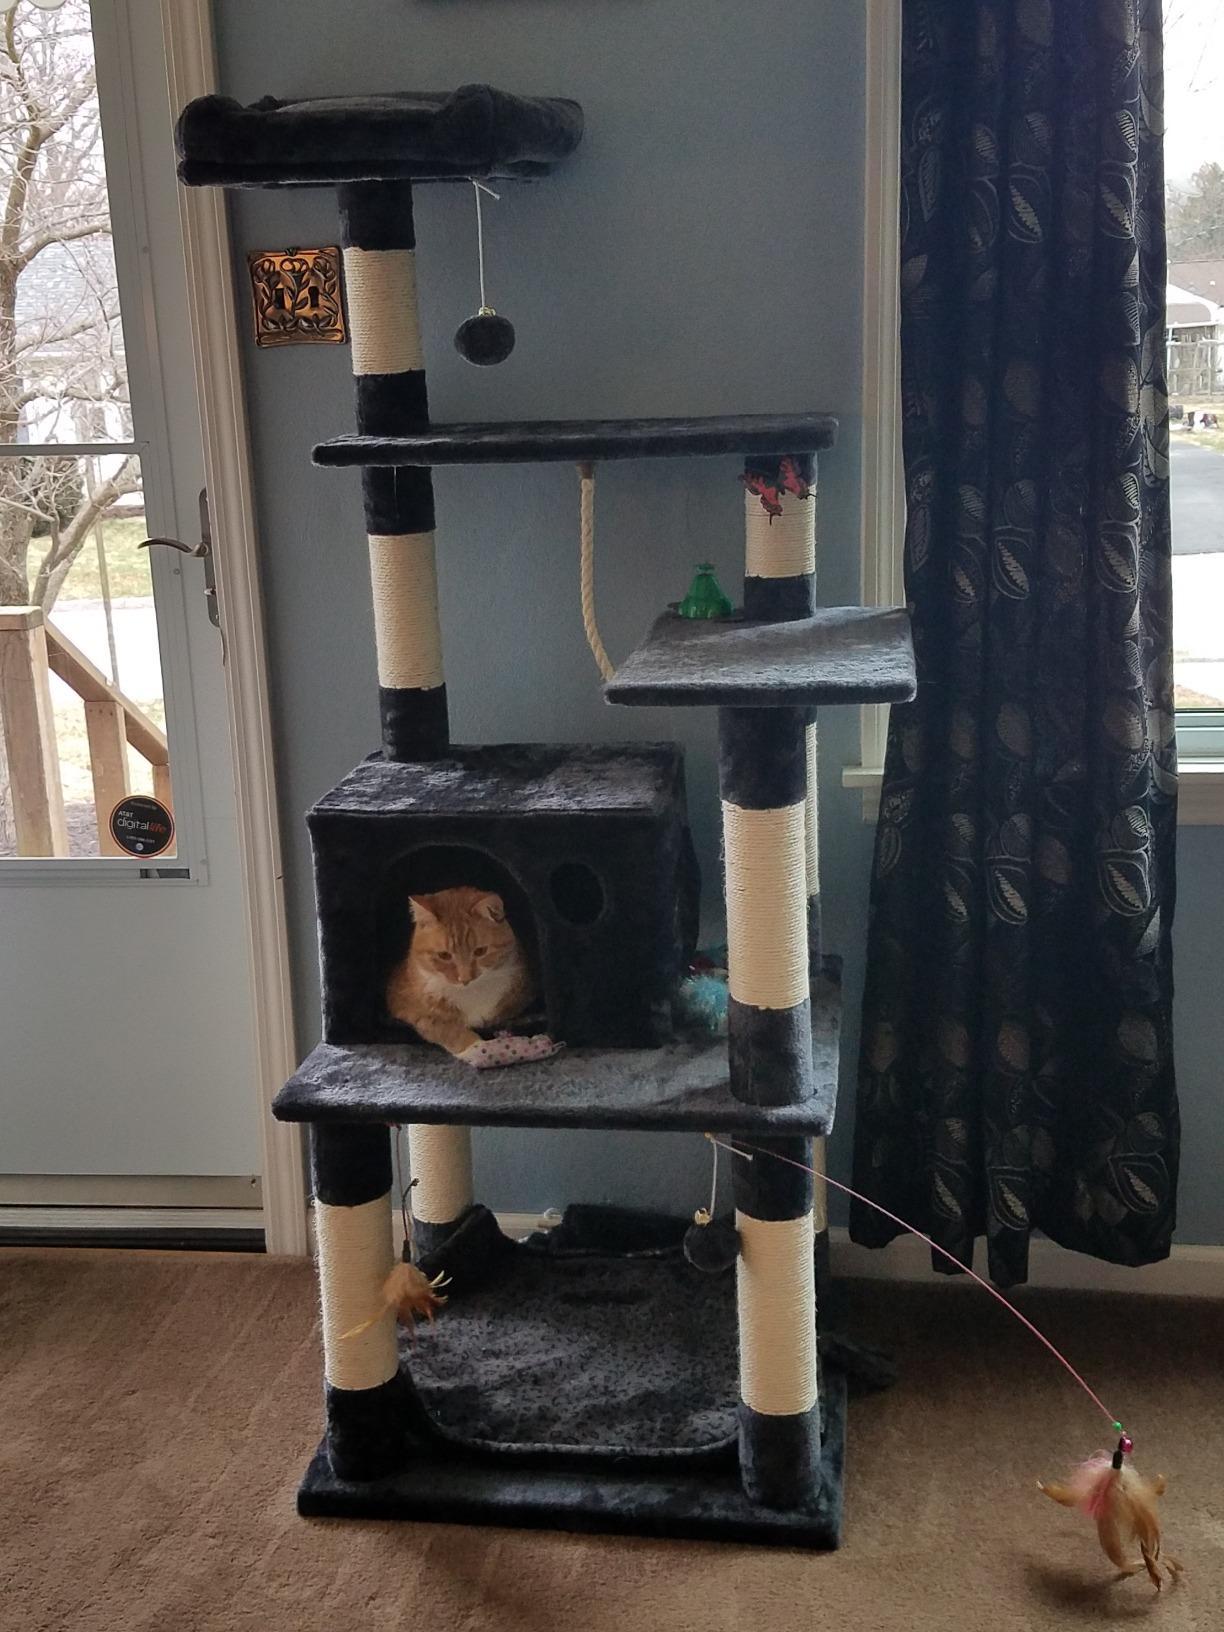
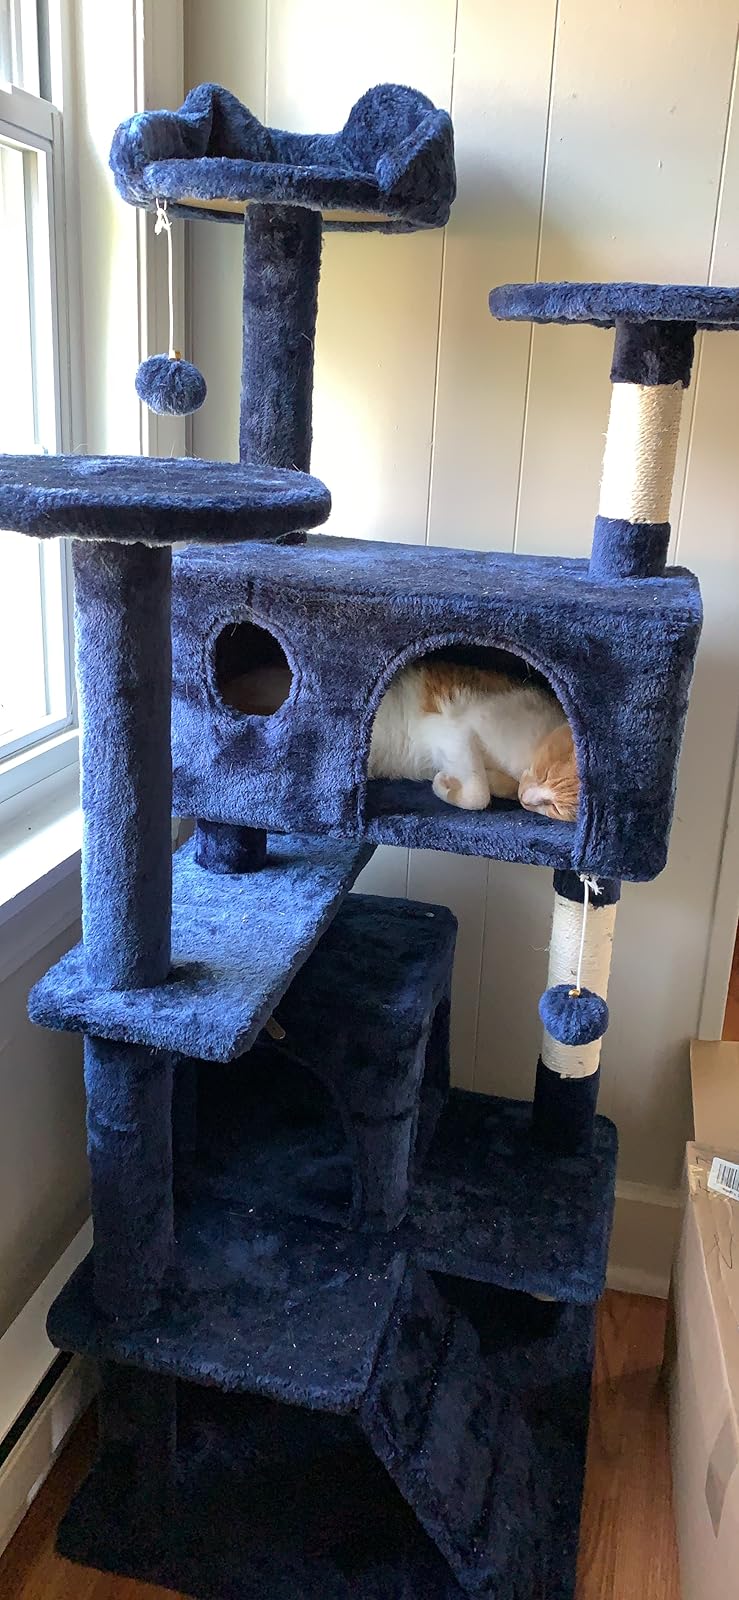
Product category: items_cat tree
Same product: no